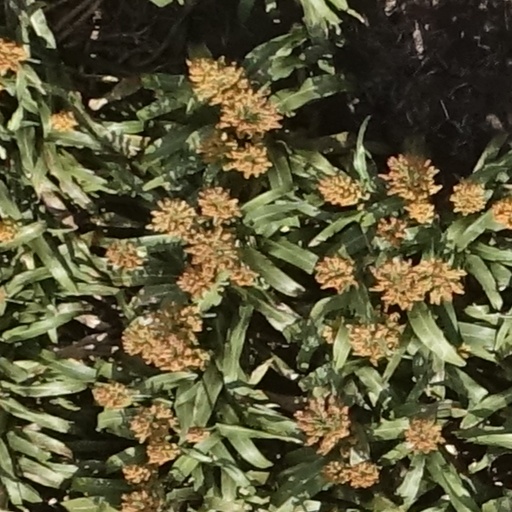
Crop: sorghum